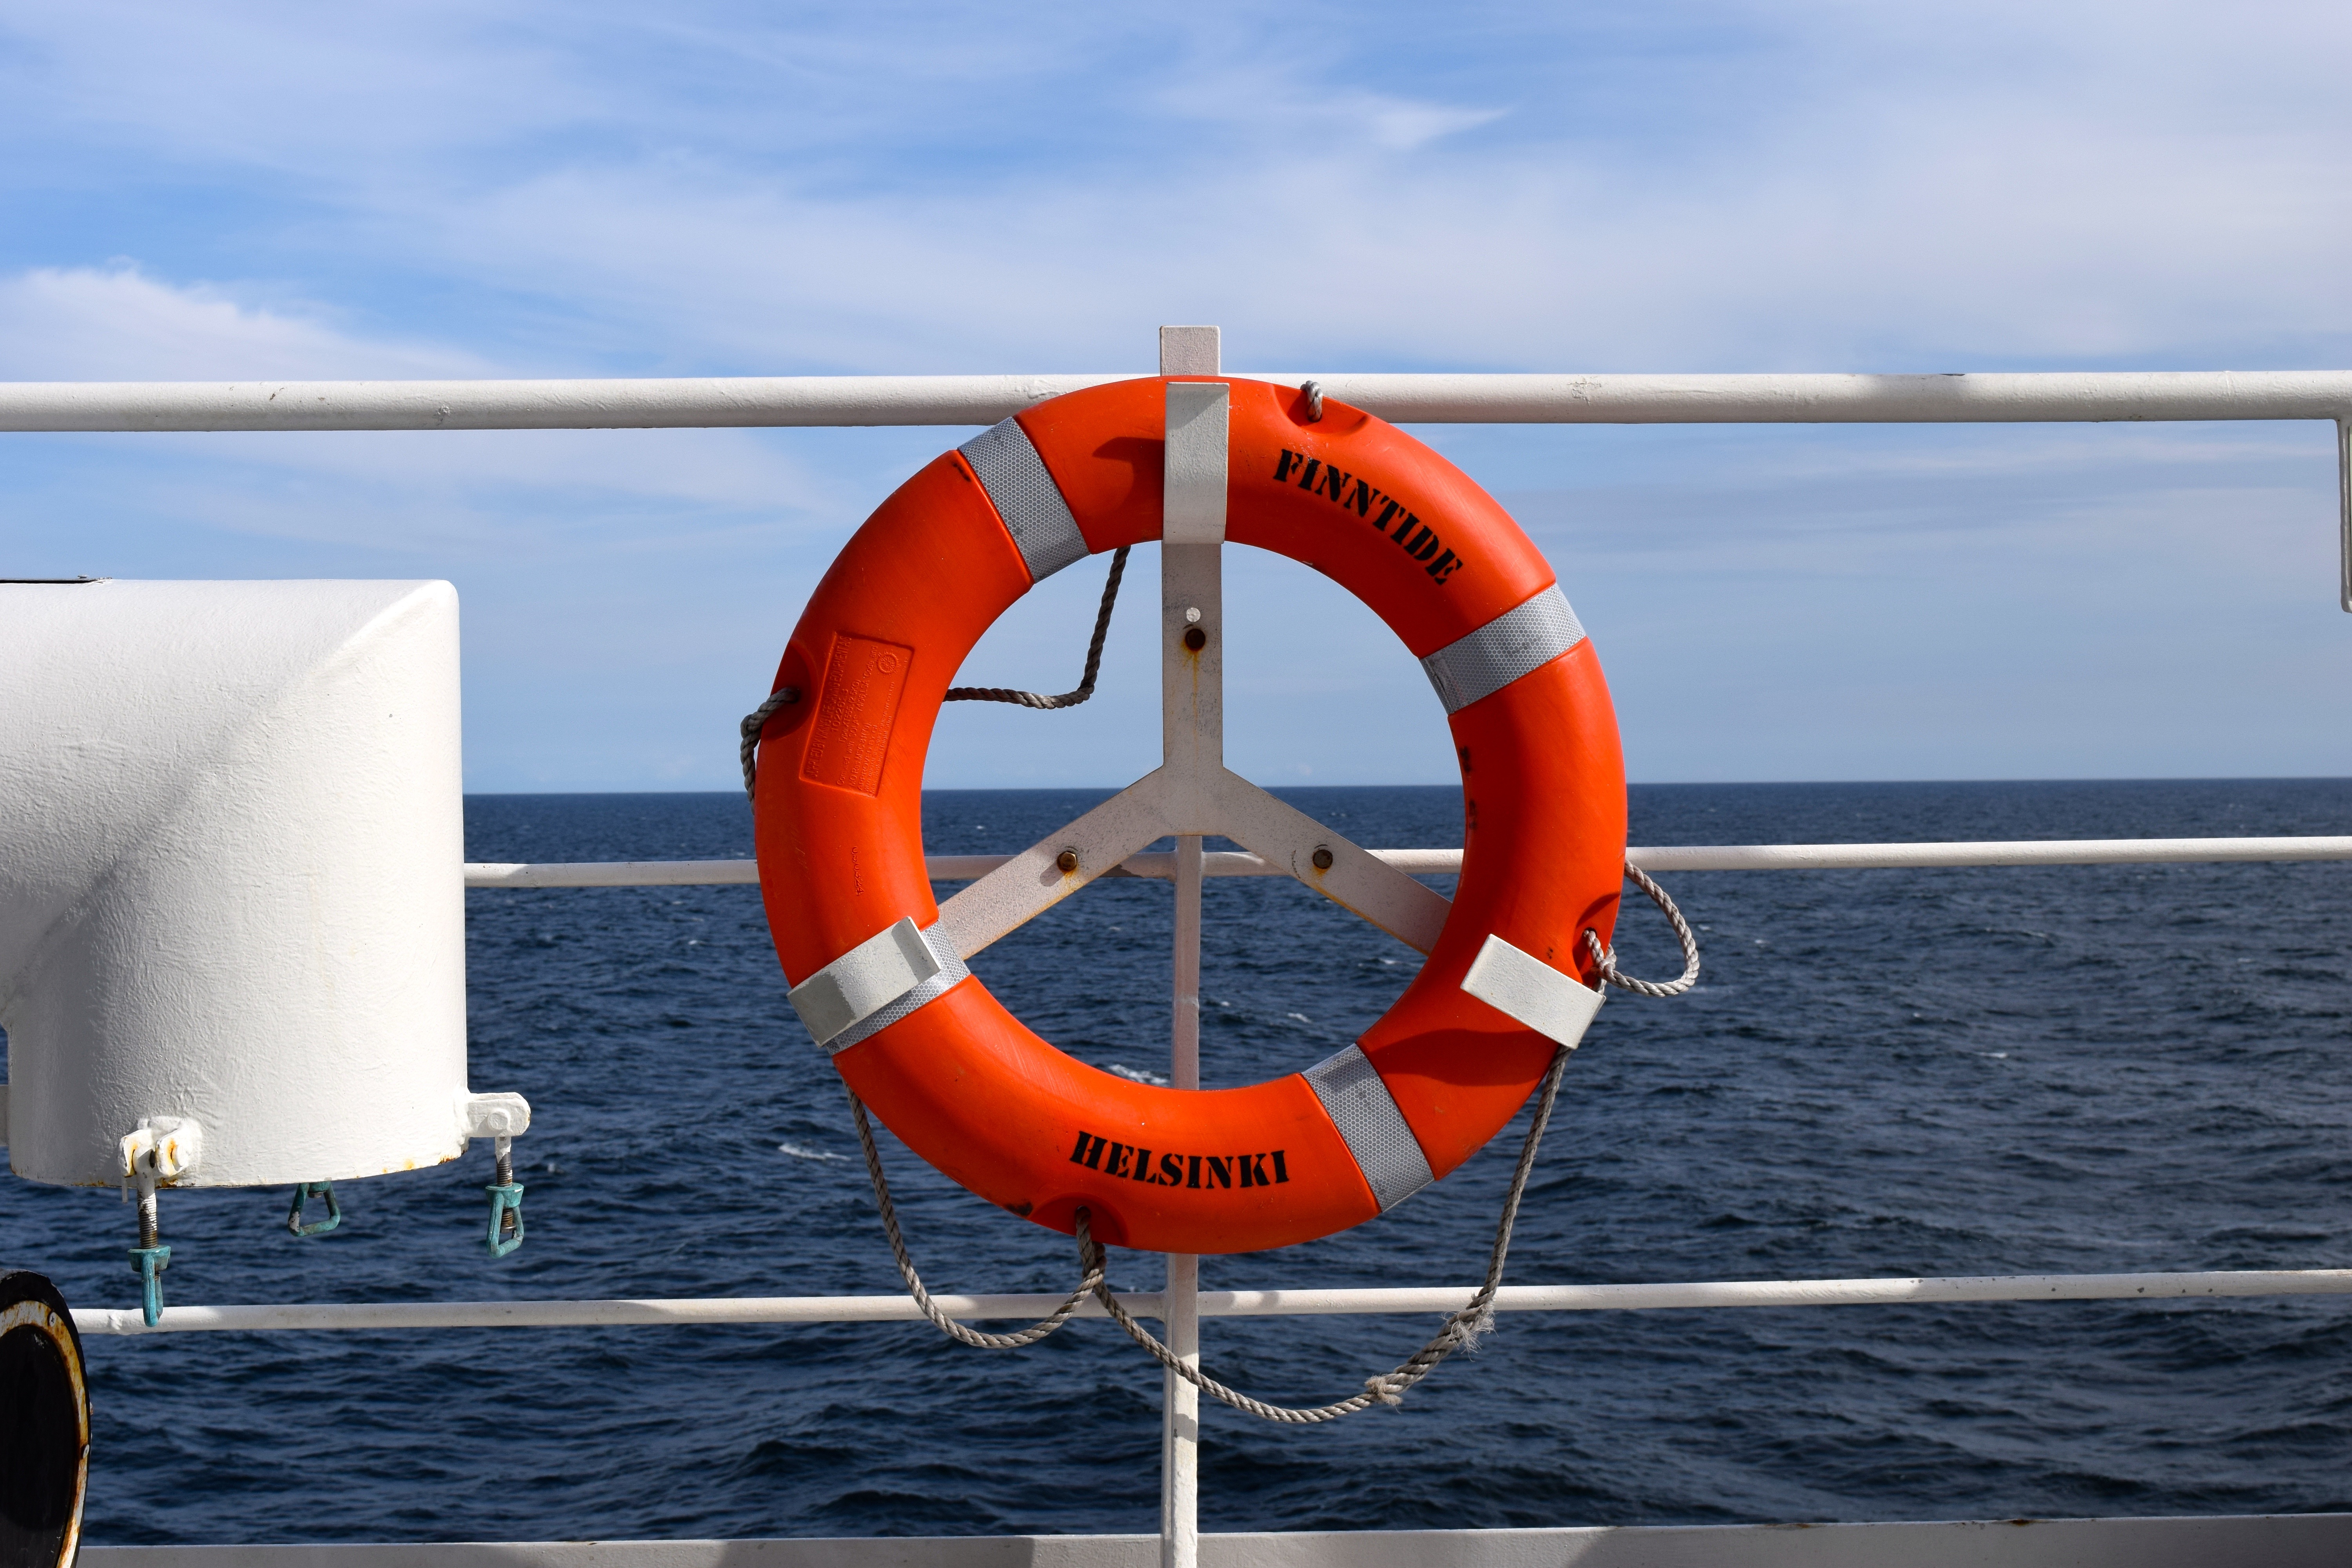
sea, boat, wind, ship, drowning, vehicle, mast, sailing, sailboat, ferry, sail, shipping, watercraft, emergency, rescue, lifebuoy, seafaring, ship accessories, lifebelt, water rescue, personal flotation device